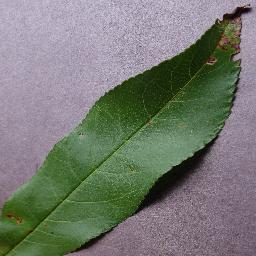
Label: Peach___Bacterial_spot